242nd Rifle Division

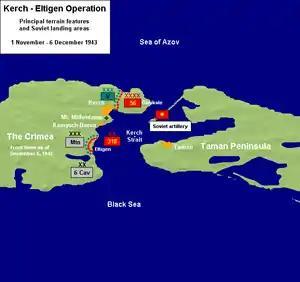
The Kerch-Eltigen Operation

On October 30 the Crimea, and the Axis forces in it, were cut off from the Ukrainian mainland by the recently renamed 4th Ukrainian Front, although Soviet efforts to crash through the defenses failed by a narrow margin. Meanwhile, General Petrov had begun planning for a crossing operation over the Kerch Strait just three days after "Brunhild" was completed. This operation began overnight on October 31/November 1 when the 318th Rifle Division landed at Eltigen, south of Kerch, but was soon contained. On November 3 the 2nd and 55th Guards Rifle Divisions of 56th Army began landings northeast of Kerch, but their effort to break out was stymied on November 5–6. Petrov called off further attacks until he could get more troops, tanks, artillery and supplies across the straits. As of November 10 the 56th Army was redesignated as the Separate Coastal Army and after his North Caucasian Front was disbanded on November 20 Petrov took direct command of the Army. By early December the situation at Kerch had become deadlocked.